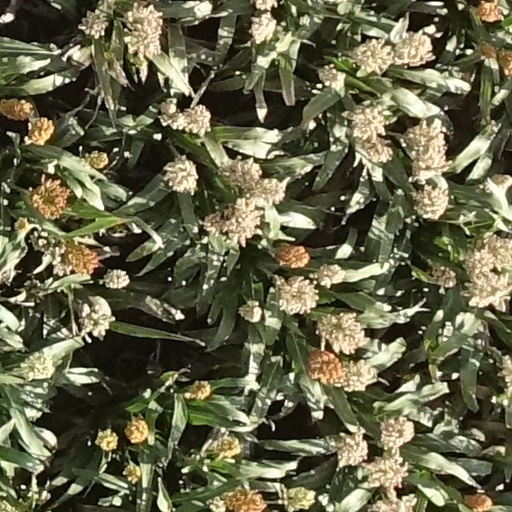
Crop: sorghum